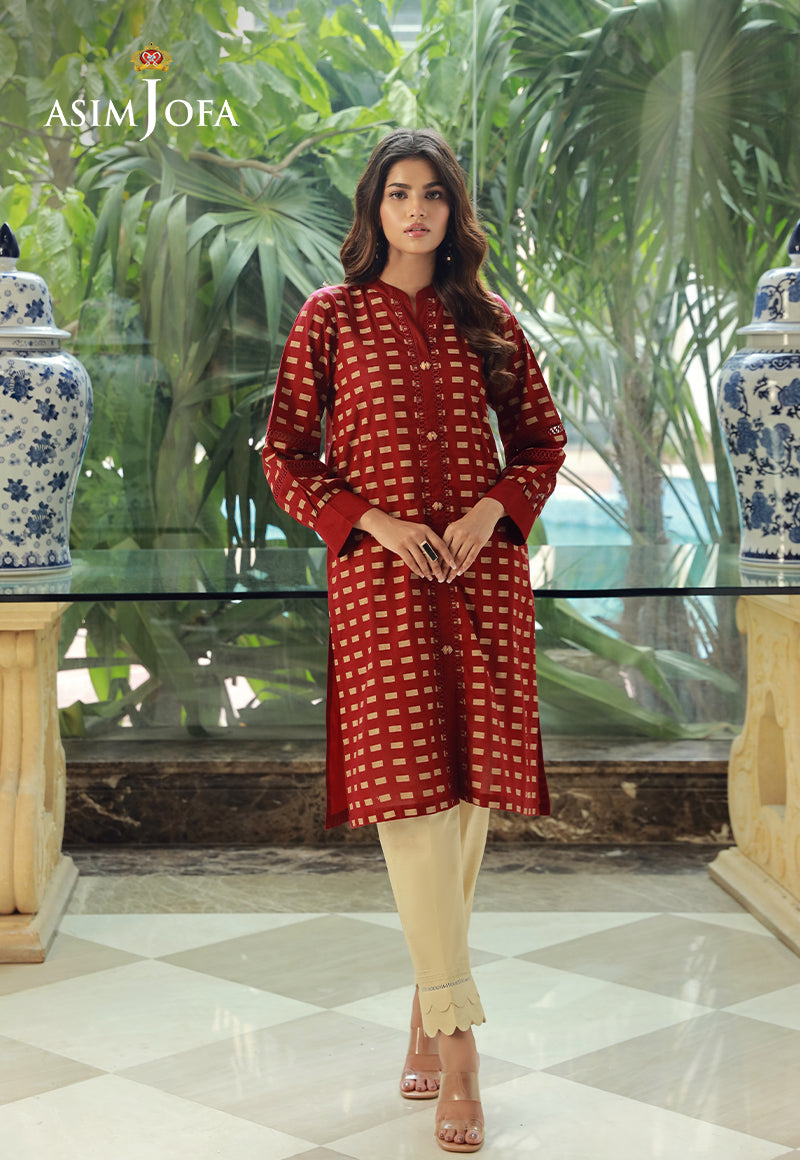
burgundy maroon chiffon tunic